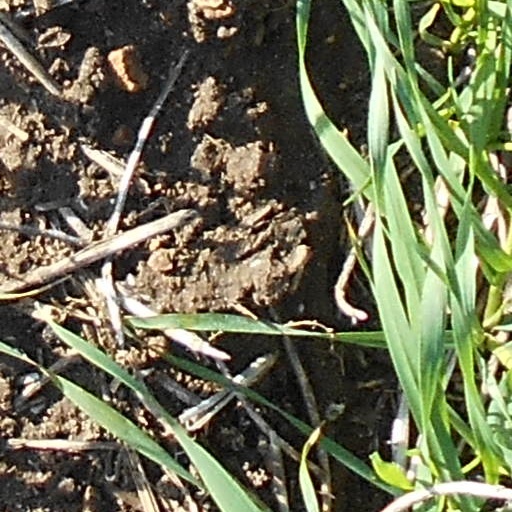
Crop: wheat